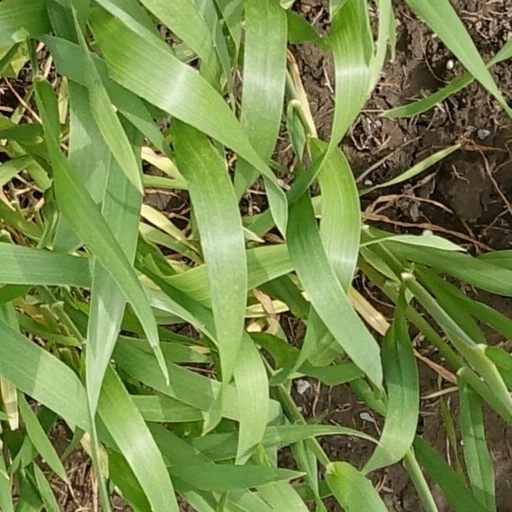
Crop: wheat